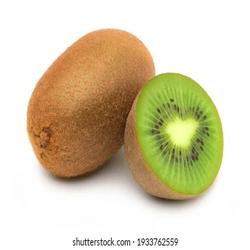
Label: Kiwi